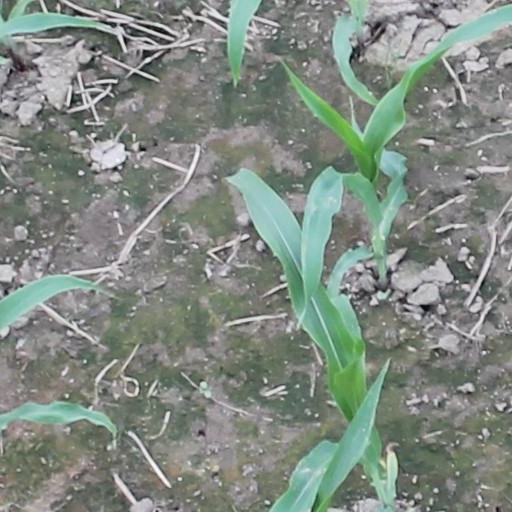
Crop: maize; corn